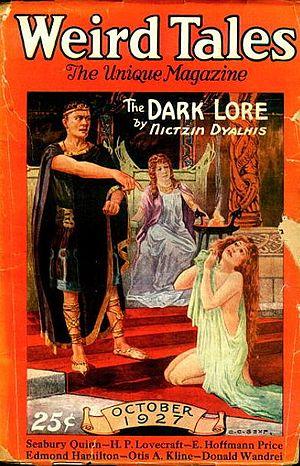
Nictzin Wilstone Dyalhis était un chimiste et un nouvelliste de science-fiction et de fantasy, connu notamment pour ses histoires publiées dans le magazine pulp Weird Tales.